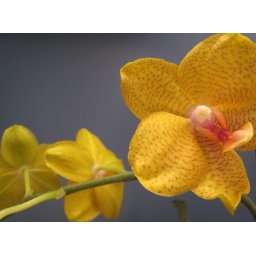
The yellow flowers look so nice against the blue color I just painted my bathroom...